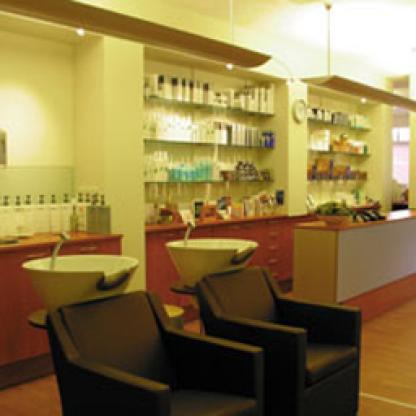
Scene: Indoor